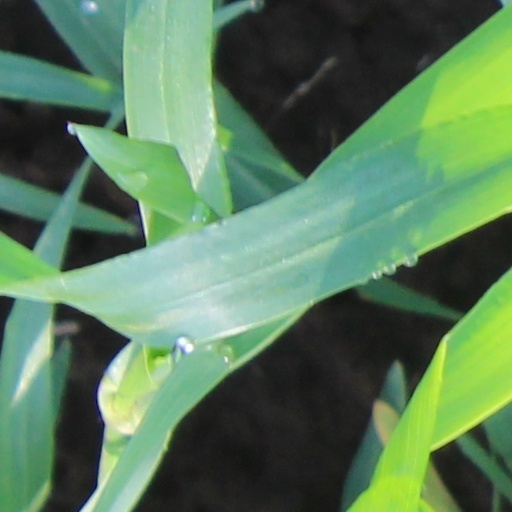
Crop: wheat